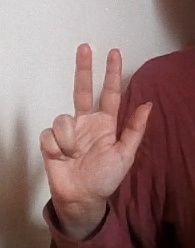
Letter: al